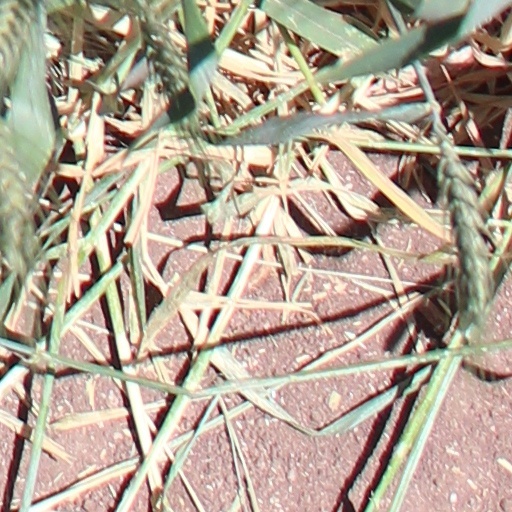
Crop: wheat